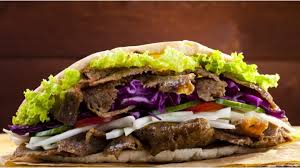
Yemek: kebap